War of the Pacific

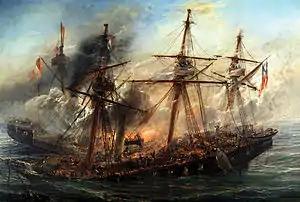
Battle of Iquique

On 22 February, Peru sent a diplomatic team headed by José Antonio de Lavalle to Santiago to act as a mediator between the Chilean and the Bolivian governments. Peru meanwhile ordered its fleet and army to prepare for war. De Lavalle arrived in Valparaíso on 4 March. On 27 February, Daza had made a public manifesto to inform the Bolivians on the occupation of Antofagasta and to call for patriotic support. The same day, the Bolivian legislature authorized a formal declaration of war upon Chile although it was not immediately announced. On 1 March, Daza issued instead a decree to prohibit all commerce and communications with Chile "while the state-of-war provoked upon Bolivia lasts." It provided Chileans ten days to leave Bolivian territory unless they were gravely ill or handicapped and embargoed Chilean furniture, property, and mining produce; allowed Chilean mining companies to continue operating under a government-appointed administrator; and provided all embargoes as temporary "unless the hostilities exercised by Chilean forces requires an energetic retaliation from Bolivia."